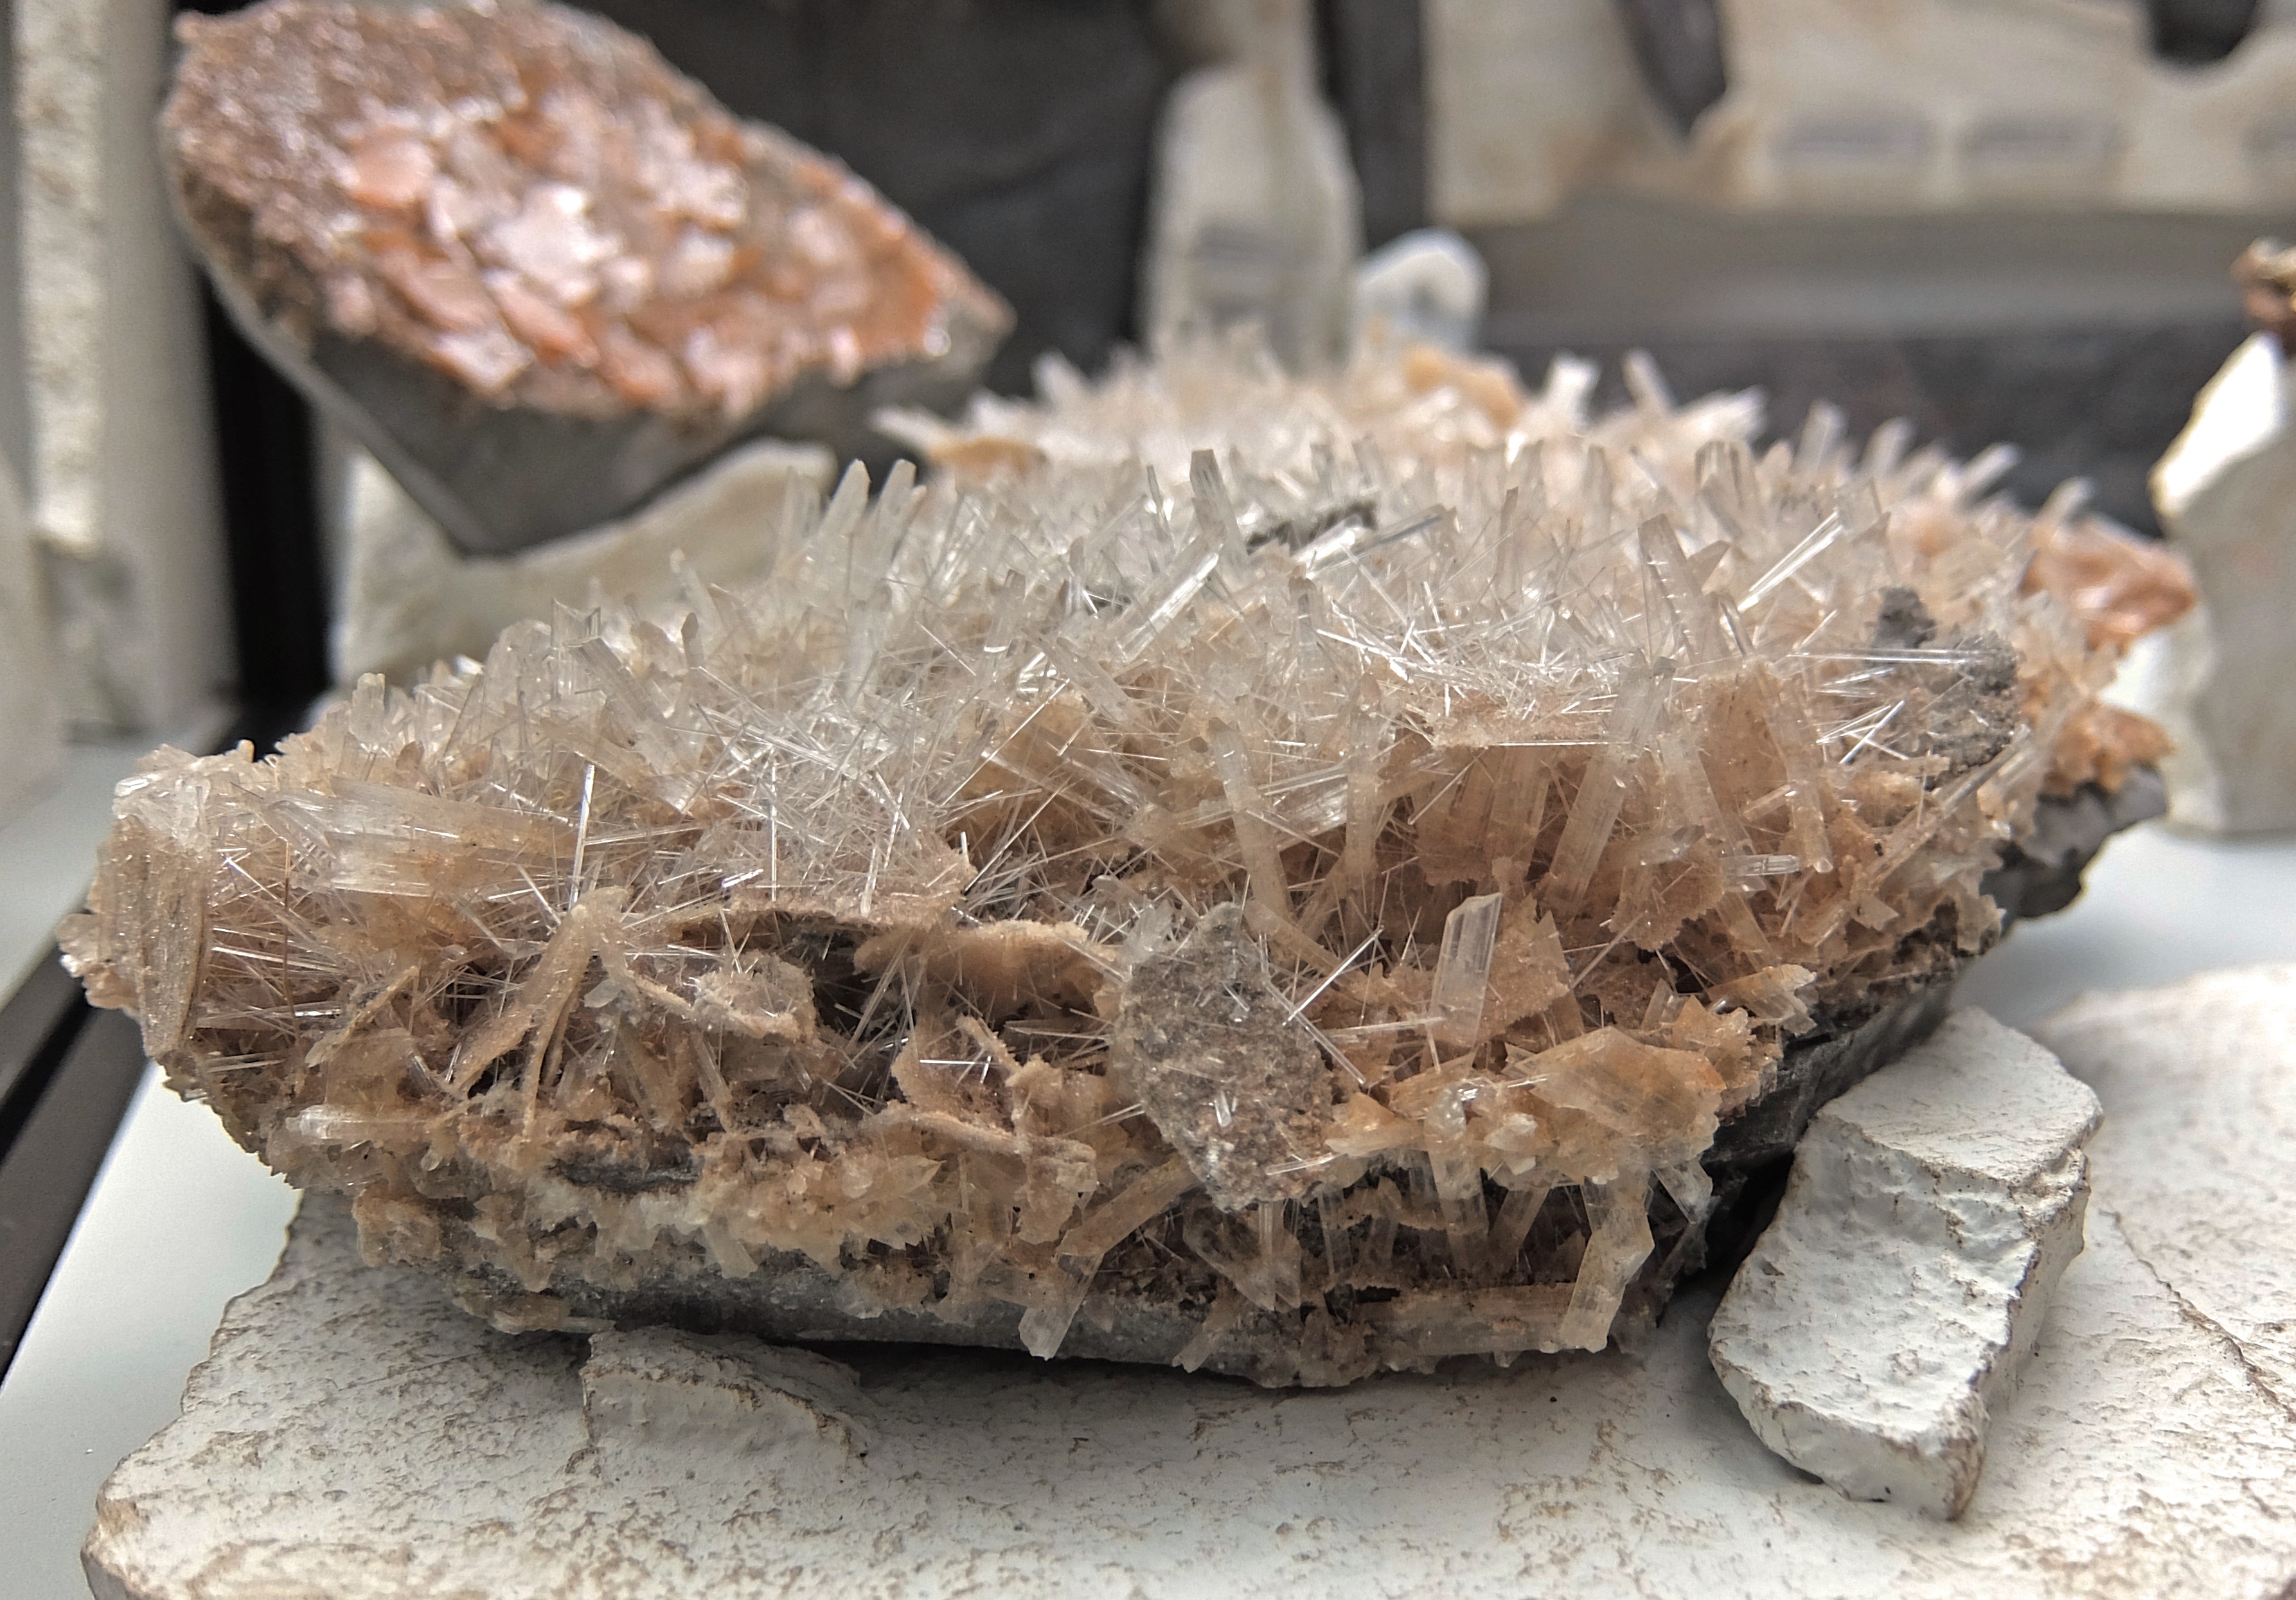
rock, wood, stone, coconut, gem, crystal, mineral, quartz